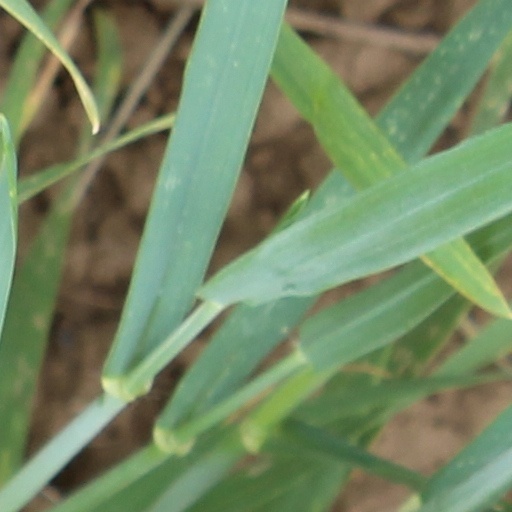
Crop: wheat